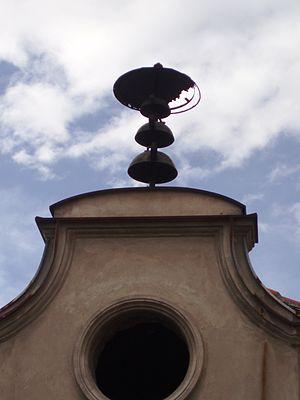
La fonderie Pantelić est située à Belgrade, la capitale de la Serbie, dans la municipalité urbaine de Zemun. En raison de sa valeur architecturale et historique, ce bâtiment, construit en 1854, figure sur la liste des monuments culturels de grande importance de la République de Serbie et sur la liste des biens culturels de la Ville de Belgrade.